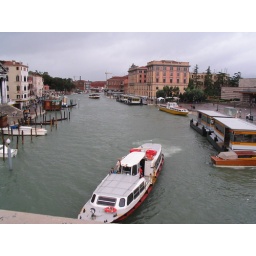
From the bridge near the train station.